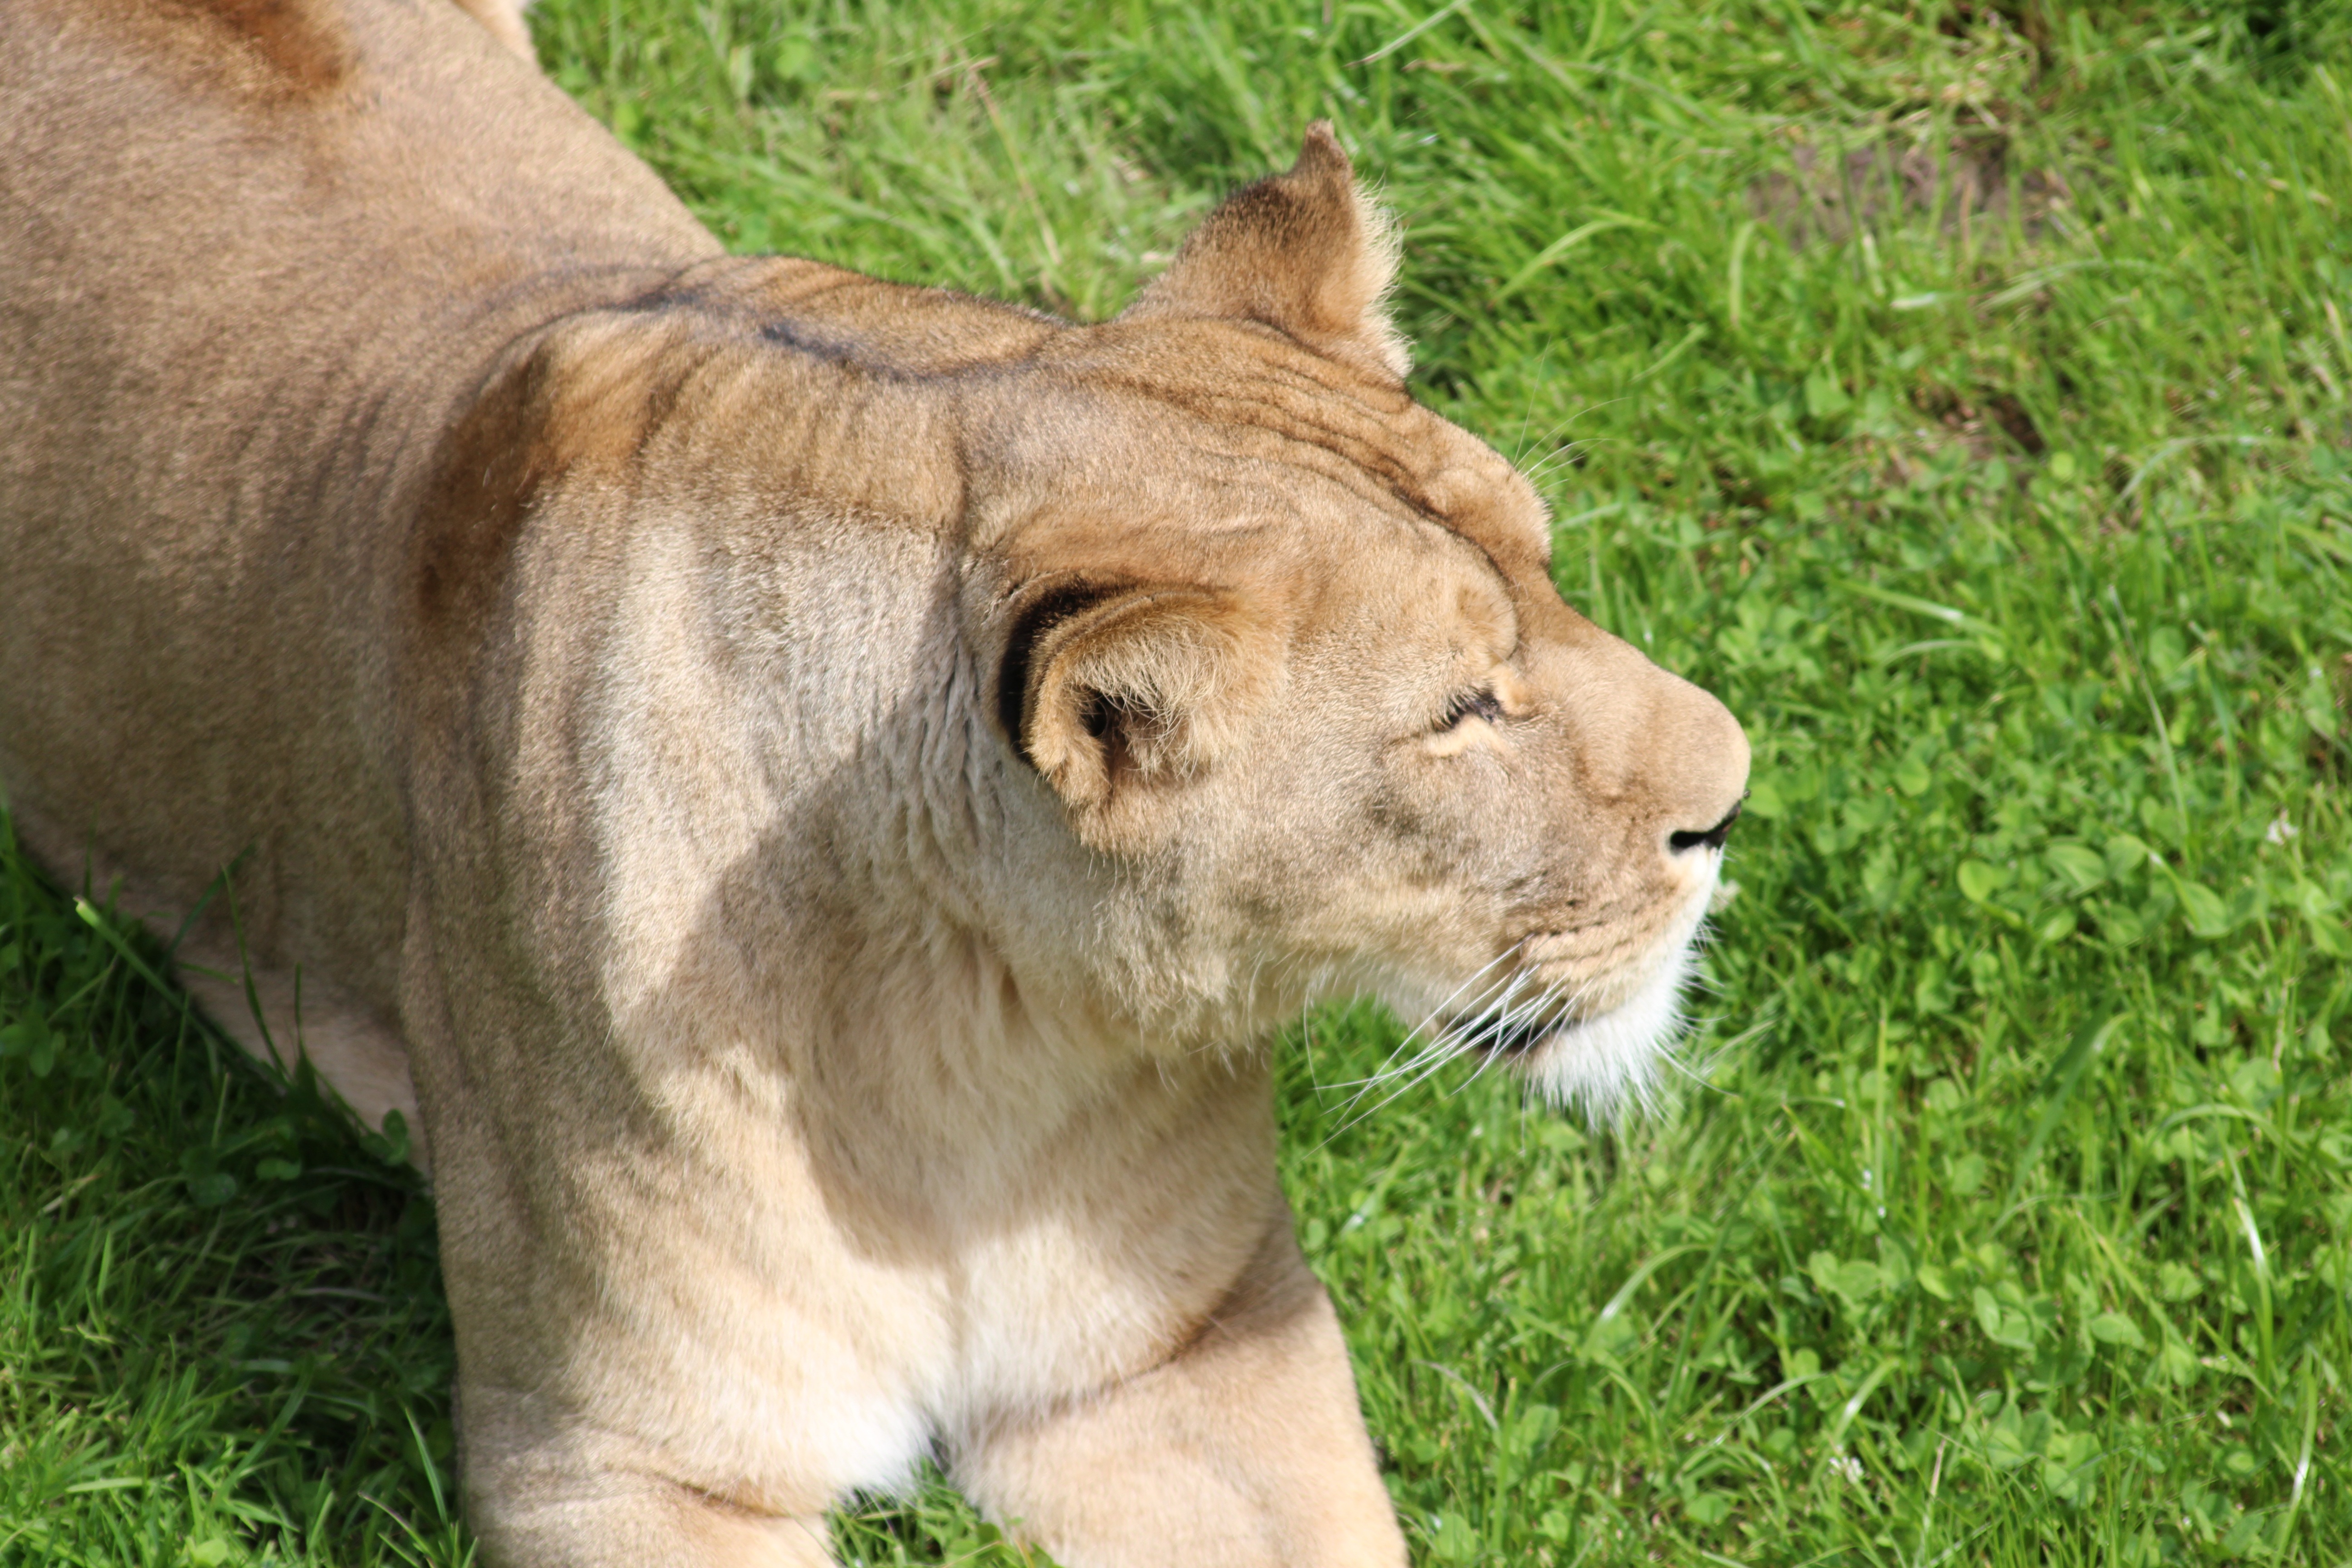
animal, wildlife, wild, zoo, cat, mammal, predator, close, fauna, lion, lioness, big cat, vertebrate, wildcat, animal world, safari, big cats, cat like mammal, dog breed group, masai lion